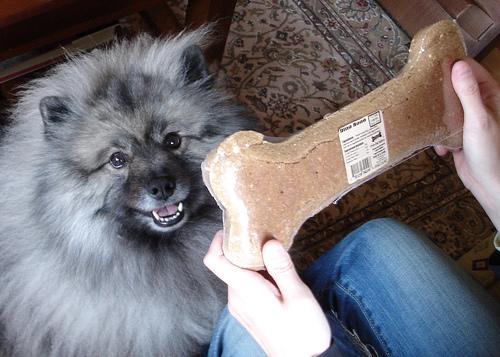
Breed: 223-n000092-keeshond